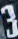
Number: 3